Soyuz TMA-22

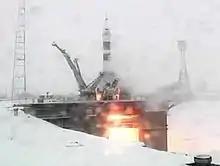
Soyuz TMA-22 lifts off from Baikonur Cosmodrome, Kazakhstan, on 14 November 2011.

Soyuz TMA-22 was launched on schedule from the Gagarin's Start launchpad at Baikonur Cosmodrome, Kazakhstan, at 04:14:03 UTC on 14 November 2011. Soyuz Commander Shkaplerov sat in the Soyuz's center seat, with flight engineer Ivanishin strapped in to his left and NASA astronaut Burbank sitting to his right. The Soyuz-FG rocket carrying Soyuz TMA-22 was launched in blizzard-like conditions, with high winds and temperatures as low as . Nonetheless, conditions were deemed to be within acceptable parameters for launch.